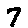
Label: 7